History of Randolph, Tennessee

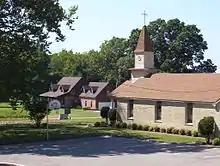
Randolph United Methodist Church (2008)

The town of Randolph was established either in 1823 or a few years later, in 1827 or 1828 by early settlers. In 1834, Reverend Samuel R. Davidson became the first pastor at Randolph. He was appointed by the "Tennessee Conference" of the United Methodist Church. The "Tennessee Conference" is an organ of the church focussed on "developing principled Christian leaders for the church" and also appoints leadership roles in the church. After his appointment as a pastor of the community, a congregation formed around Davidson and built a church at Randolph. Almost 20 years after the Civil War had ended, the second church at Randolph was built by the congregation in 1883. In 1953, construction of a new church building was completed on the second Chickasaw Bluff. The building was remodeled in 1975 and serves as a place of worship for the Methodist congregation of Randolph as of 2008.